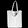
Label: Bag